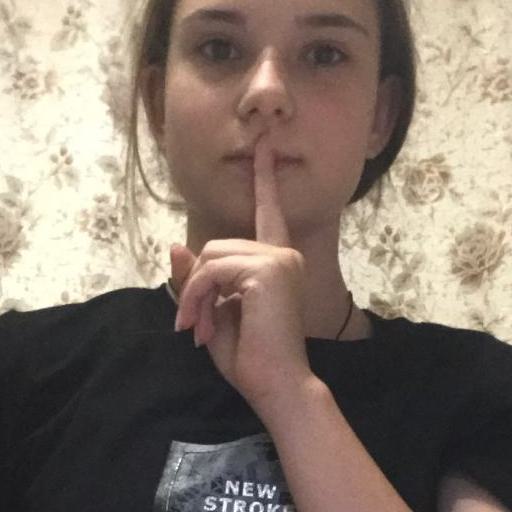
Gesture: mute